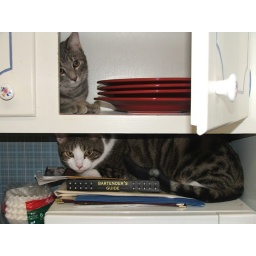
Meatwad on the microwave and Beefcake in the plate cabinet.